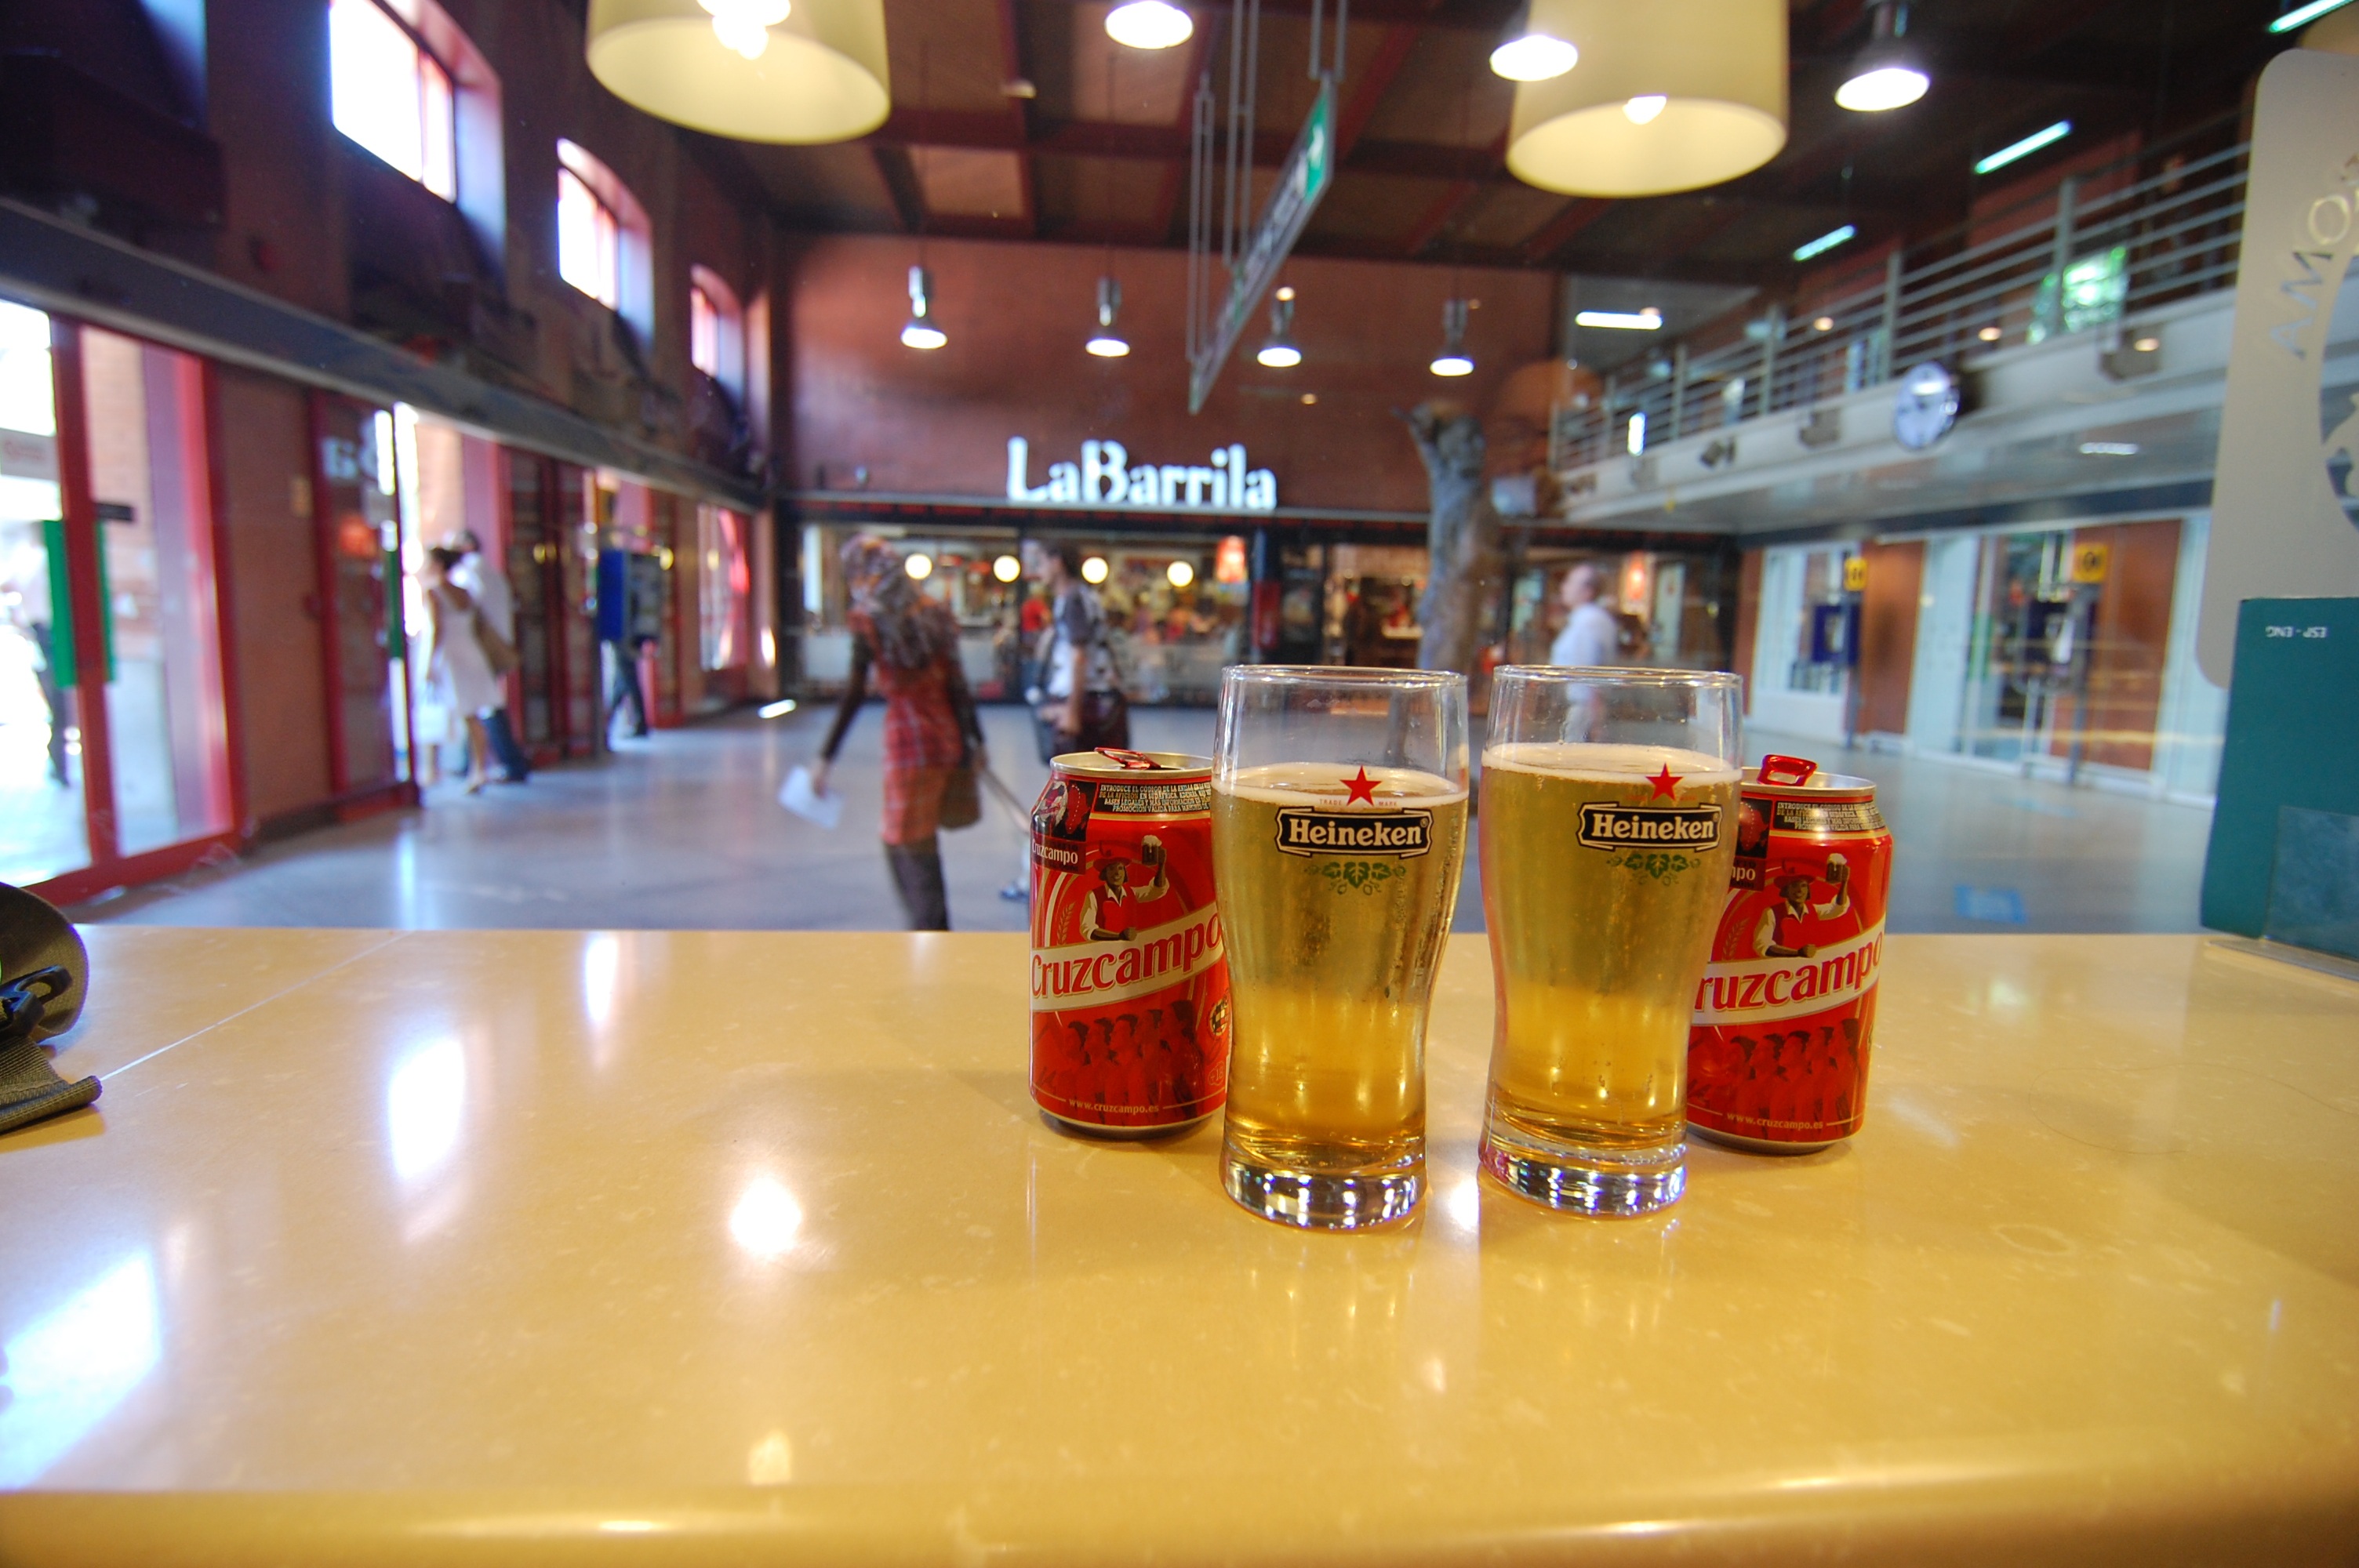
glass, restaurant, bar, drink, shopping, beer, retail, shopping mall